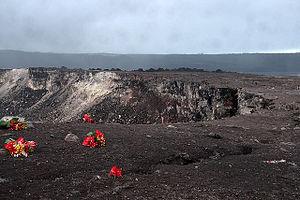
Pélé est la déesse hawaïenne du feu, des éclairs, de la danse, des volcans et de la violence. Selon la légende, Pélé est originaire de Tahiti d'où elle est chassée en raison de son conflit permanent avec sa sœur et déesse de l'eau Nāmaka. Réfugiée dans l'archipel d'Hawaï, elle fait du Kīlauea sa demeure et y déclenche les éruptions et provoque des séismes. Elle est l'une des principales déesses de la mythologie hawaïenne et fait l'objet d'un important culte marqué par de nombreux chants, cérémonies religieuses et offrandes.